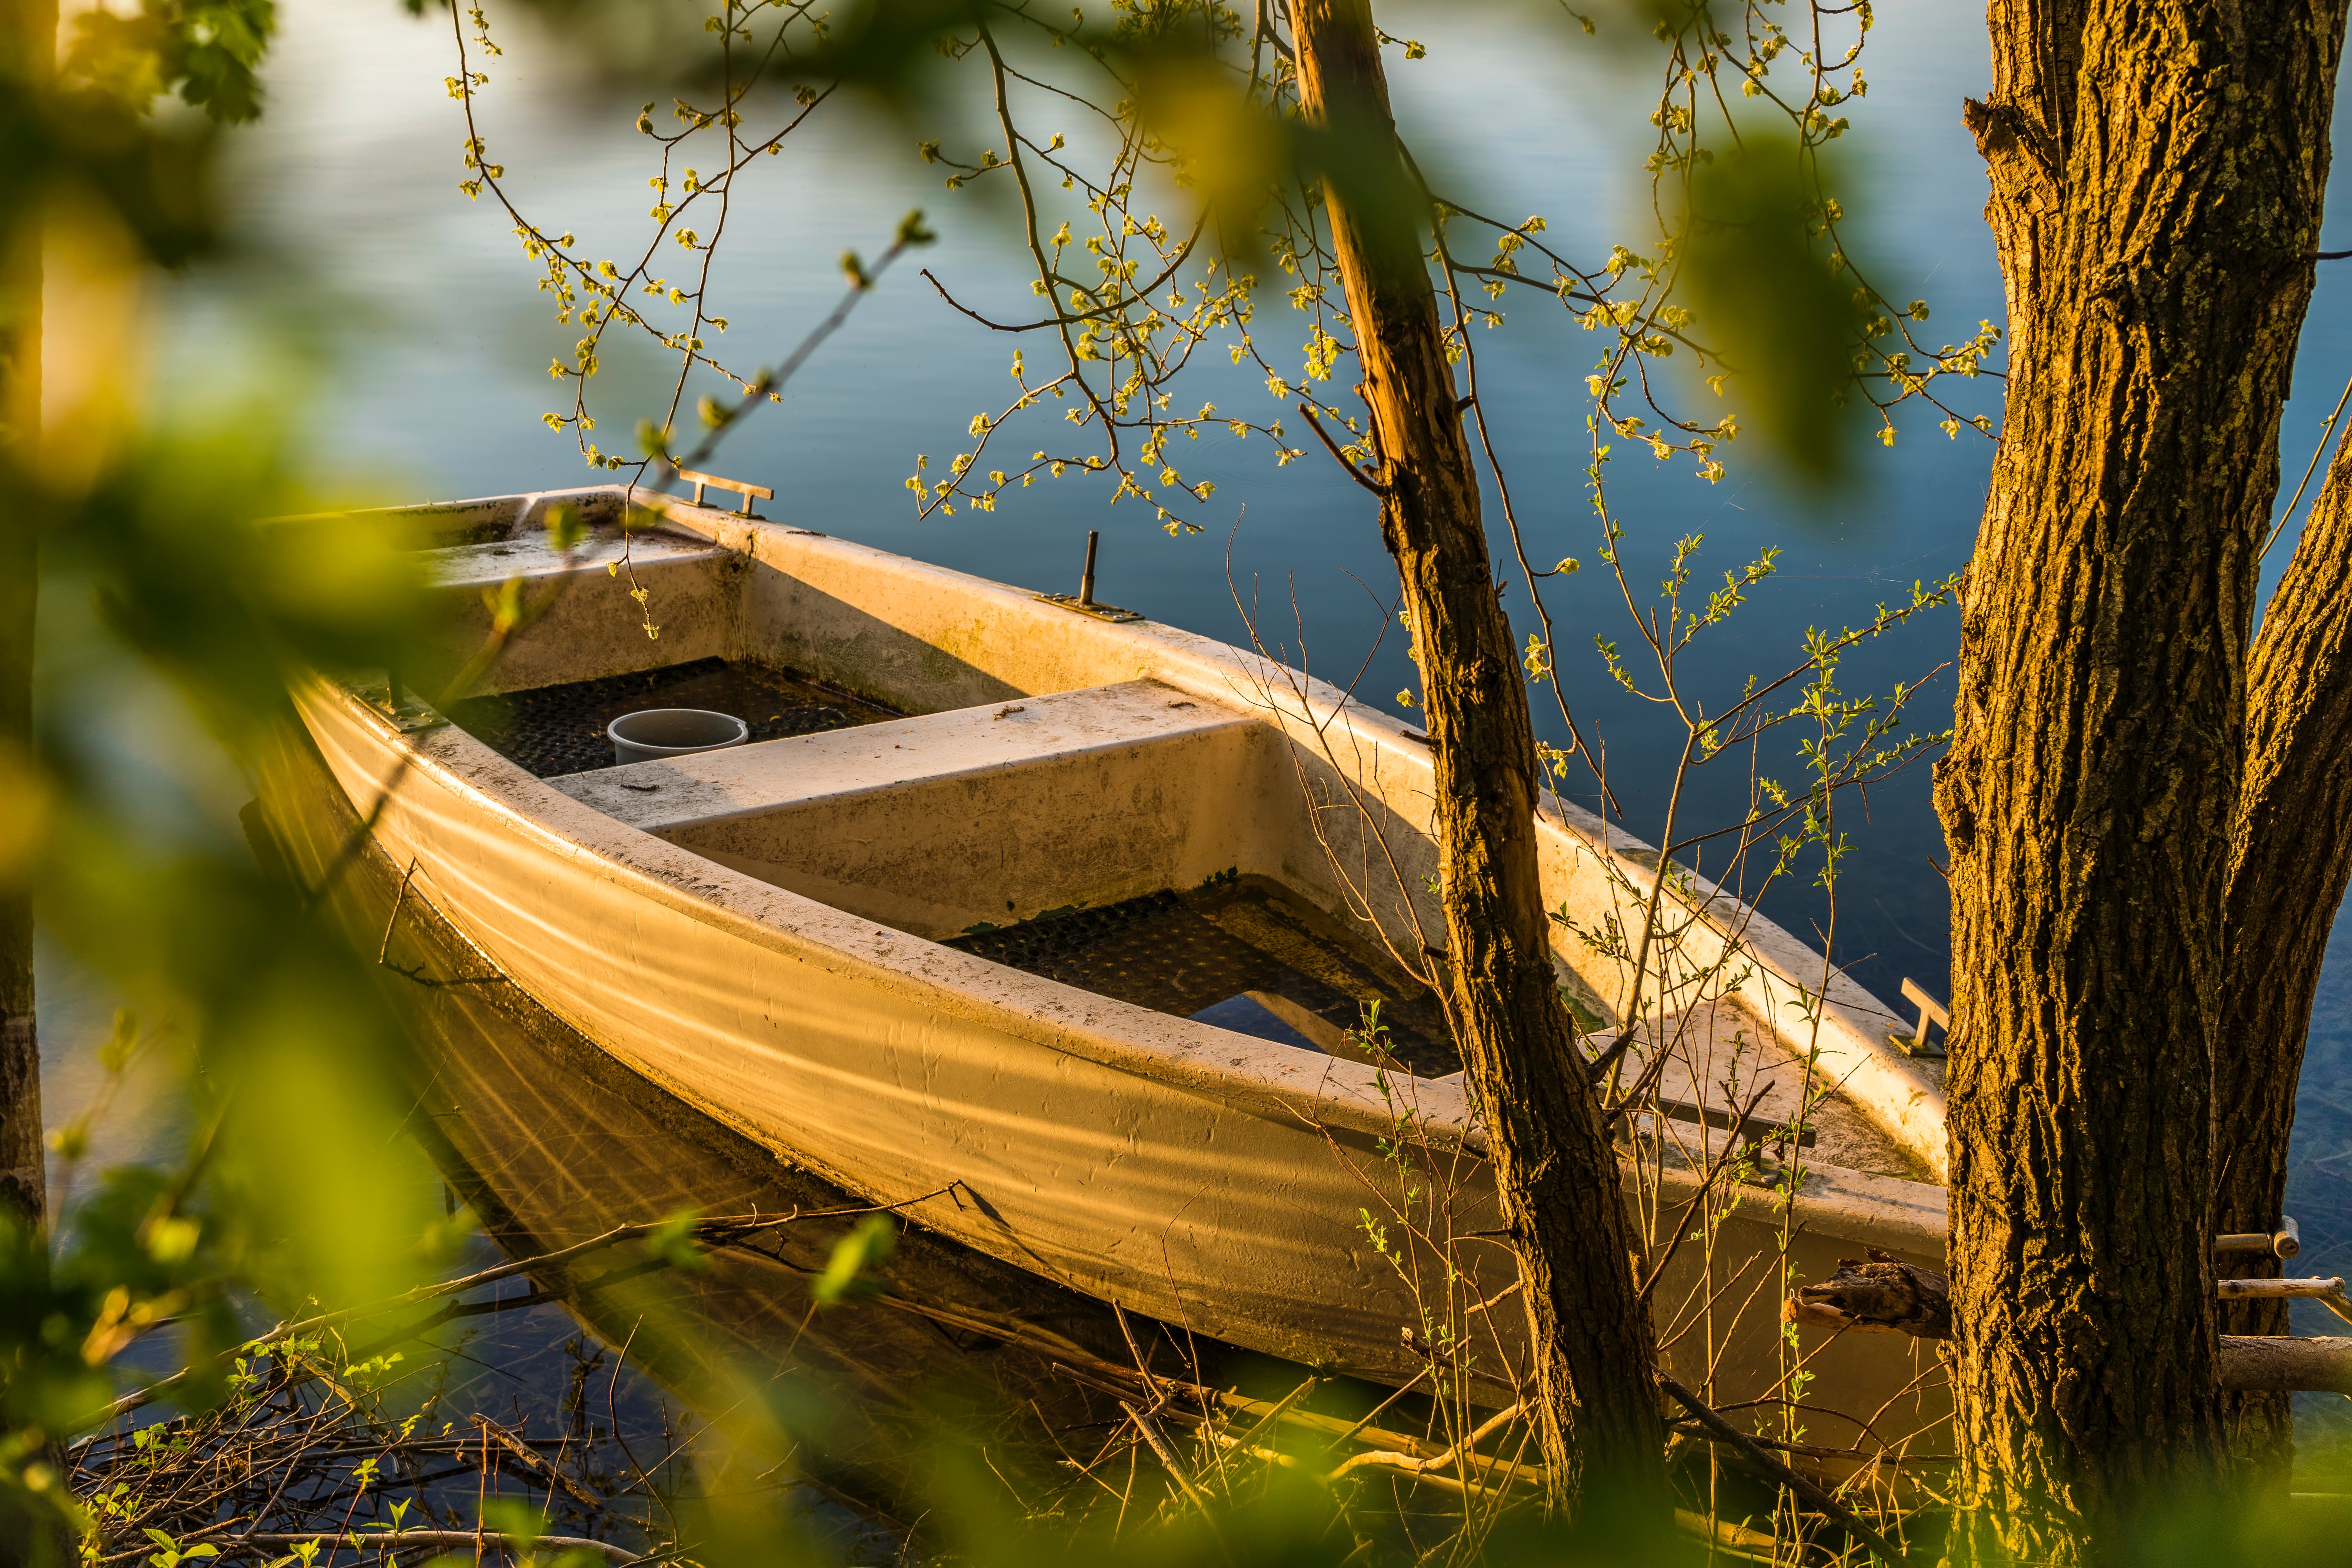
water transportation, nature, tree, green, grass, reflection, boat, sky, water, leaf, vehicle, woody plant, wood, plant, landscape, watercraft rowing, sunlight, plant community, river, skiff, dinghy, watercraft, lake, house